Lisa Buckwitz

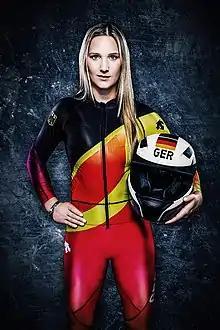
Buckwitz in 2018

Lisa-Marie Buckwitz (born 2 December 1994) is a German bobsledder. She won a gold medal in the two-woman event at the 2018 Winter Olympics, and also competed at the 2022 Winter Olympics.